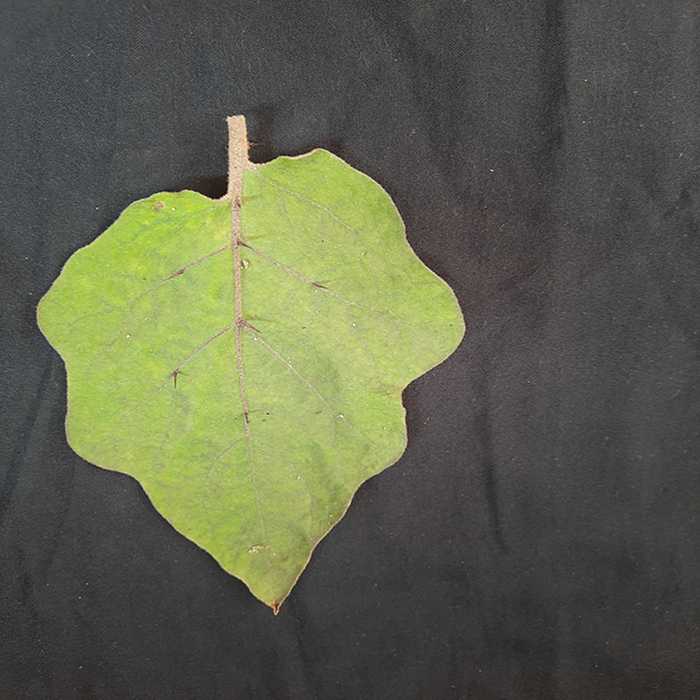
Plant: Eggplant
Label: Eggplant fresh leaf